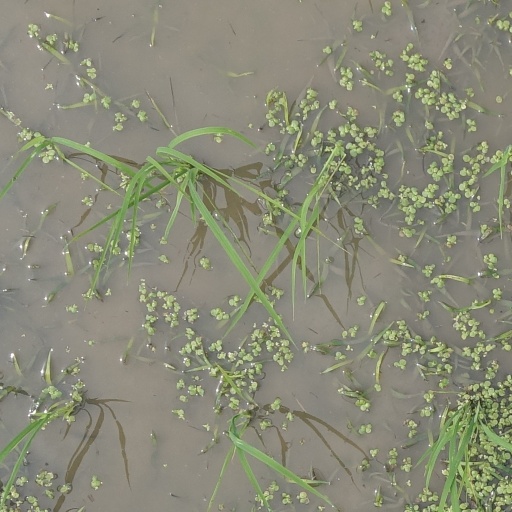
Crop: rice